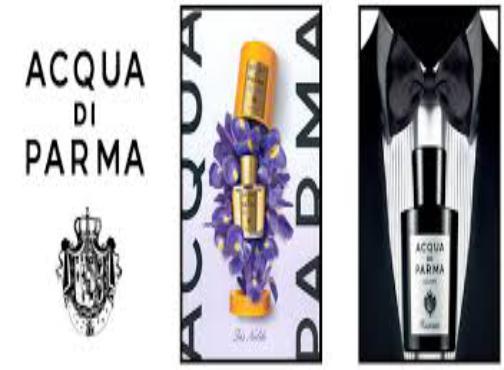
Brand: ACQUA DI PARMA
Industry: Necessities